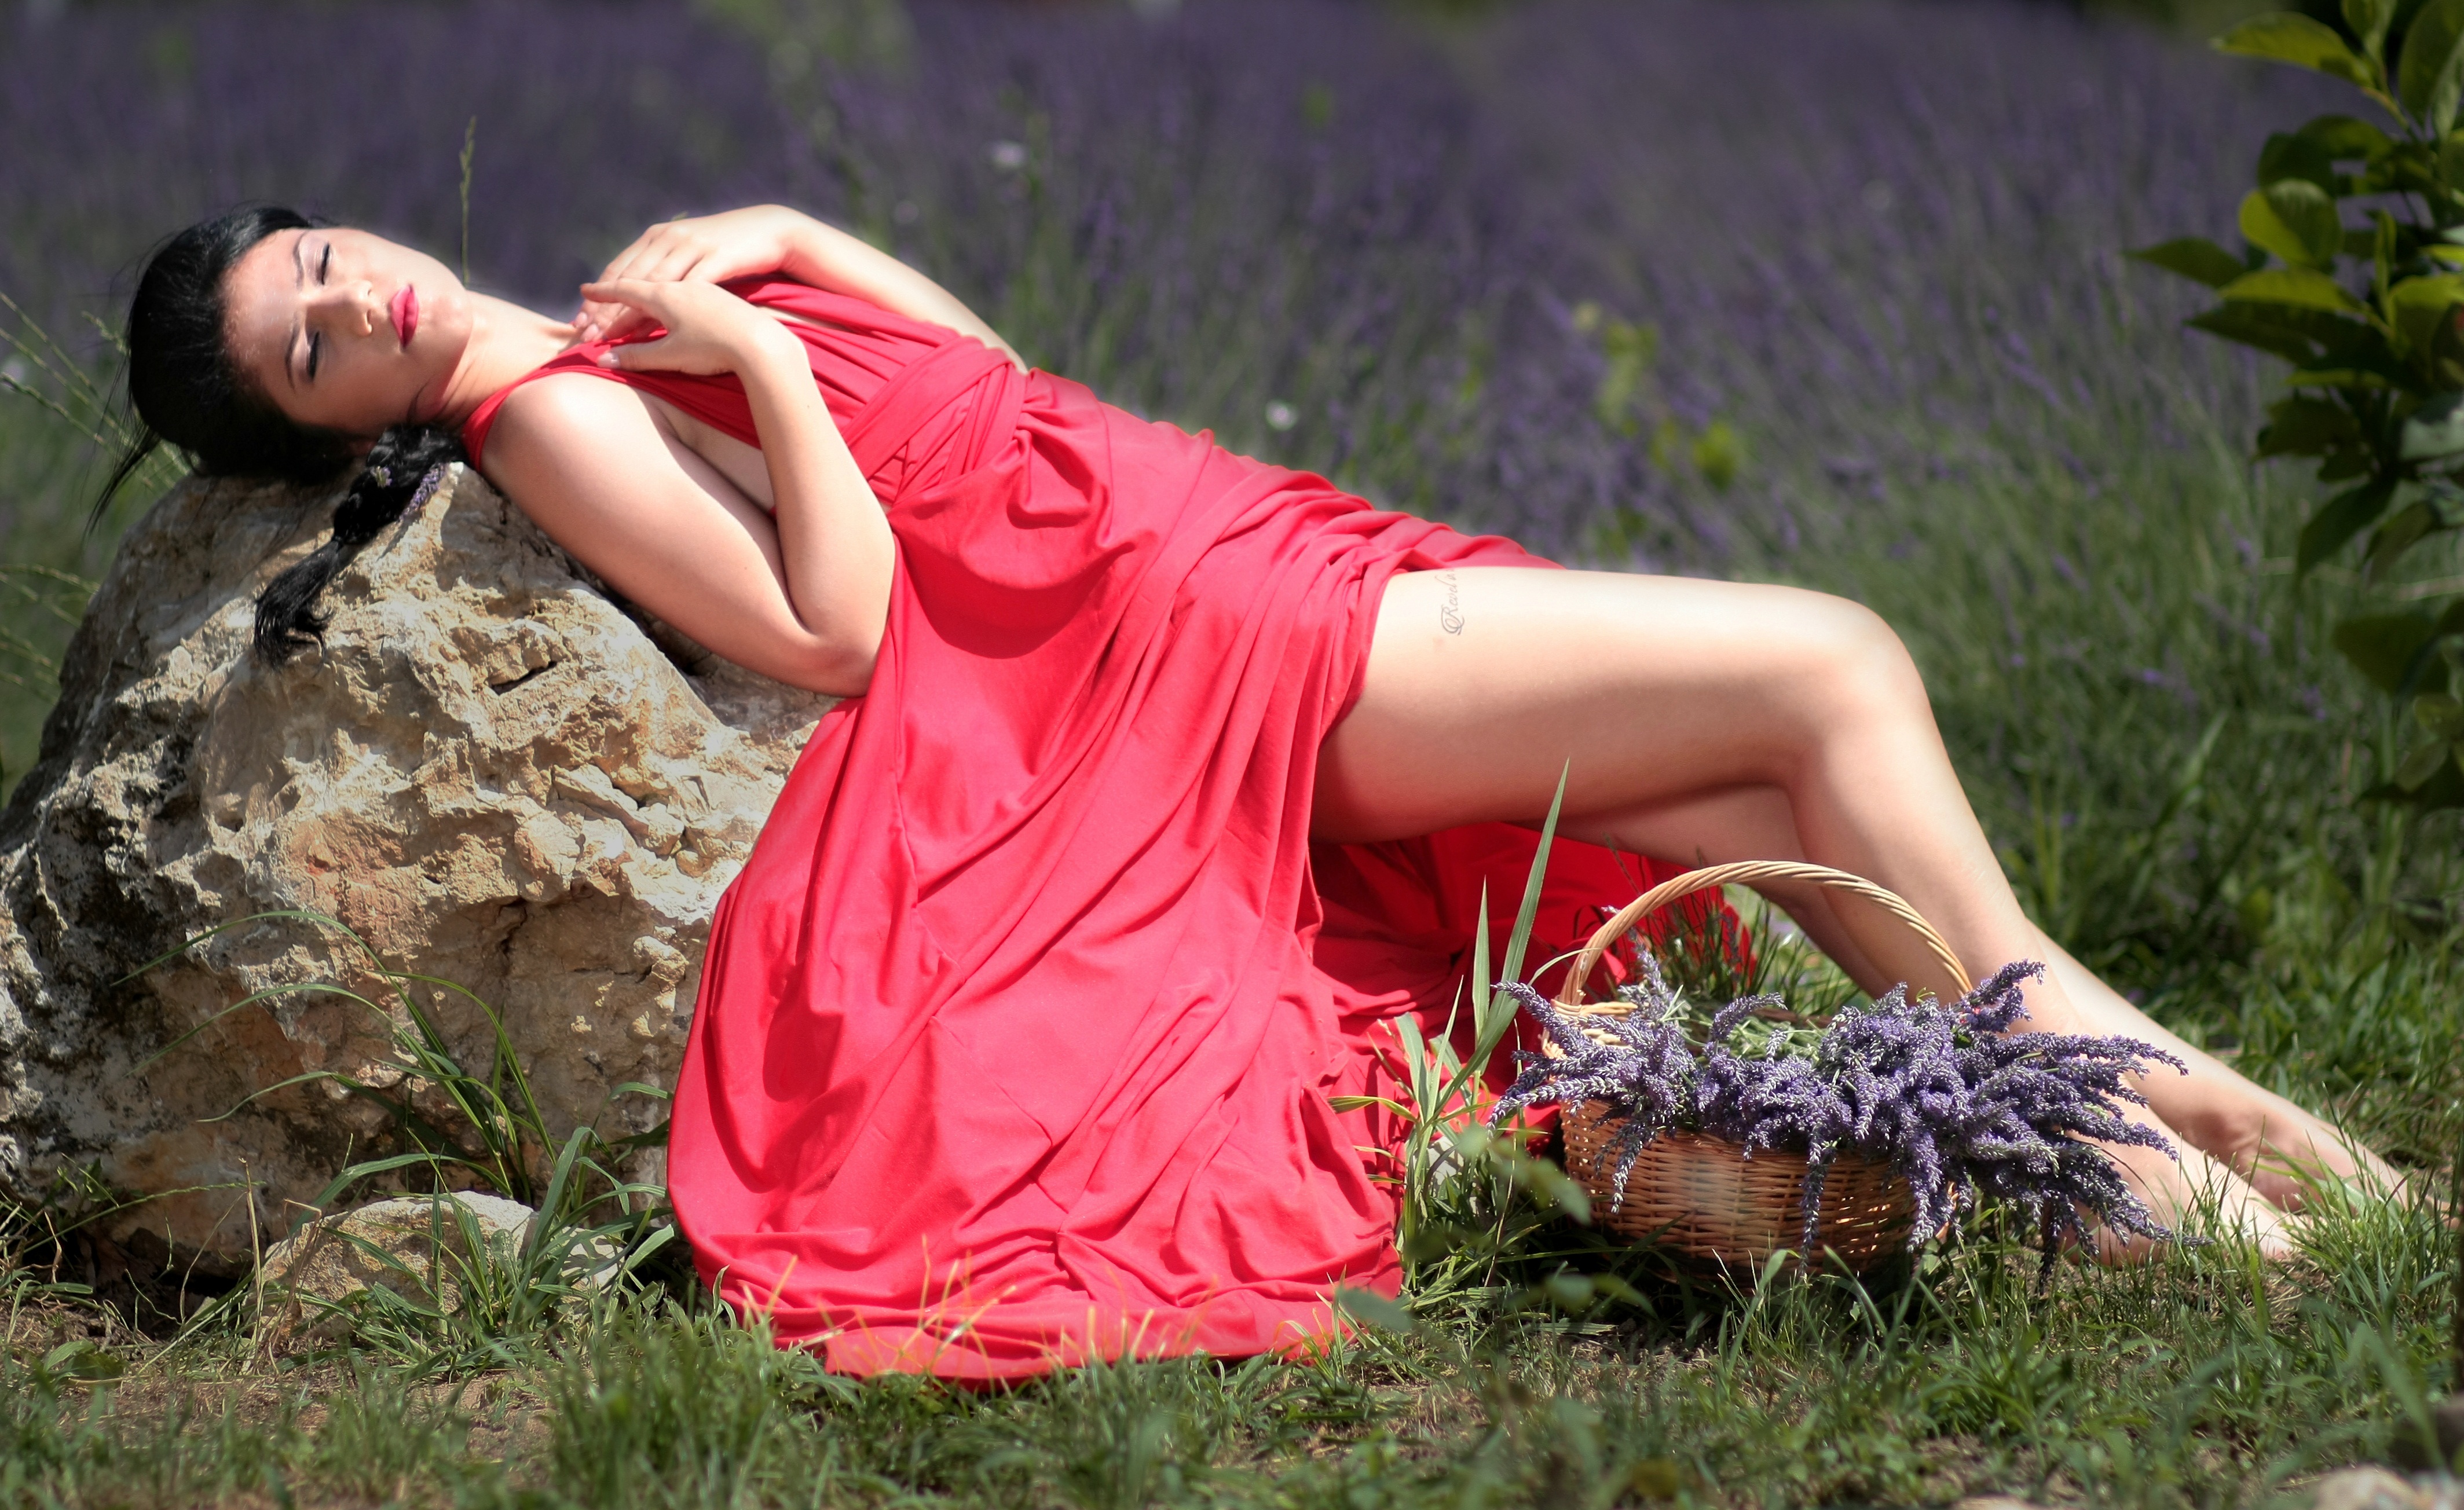
nature, person, girl, photography, flower, brunette, model, spring, lavender, flowers, dress, beauty, blue eyes, photo shoot